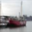
Label: ship